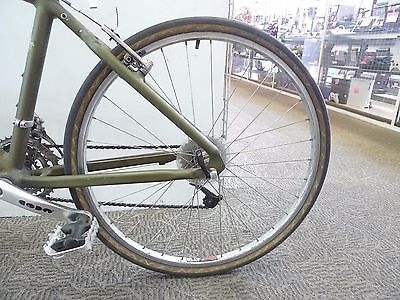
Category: bicycle